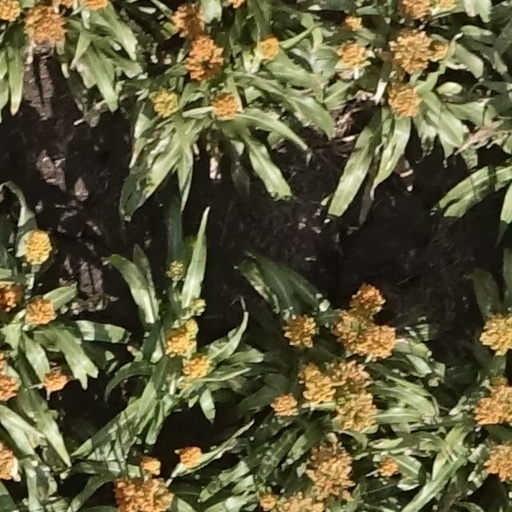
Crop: sorghum